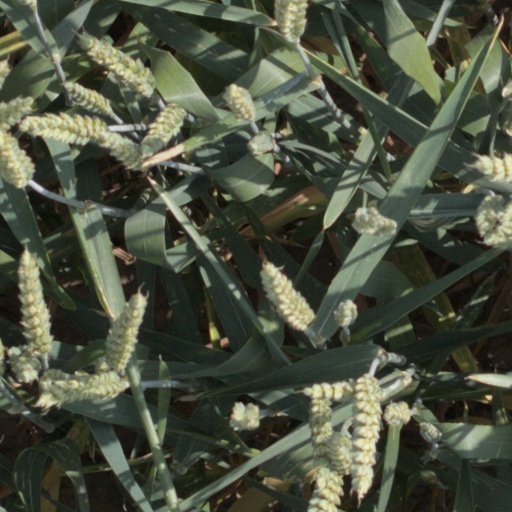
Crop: wheat